Treehouse of Horror III

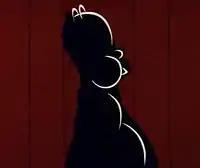
Homer standing in Alfred Hitchcock's famous silhouette

The opening sequence where Homer walks into Alfred Hitchcock's silhouette is a parody of "Alfred Hitchcock Presents", complete with Gounod's Funeral March of a Marionette. Homer's stomach is bigger than that of the silhouette, but this was so subtle that not many people got the joke. Buckminster Fuller's tombstone can be seen in the Springfield Cemetery; it is adorned with a geodesic dome. In the episode's wraparounds, Bart is dressed as Alex from "A Clockwork Orange" (1971).